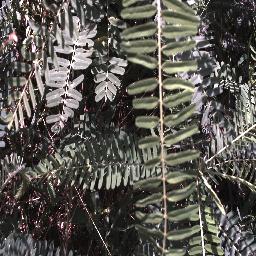
Label: negative